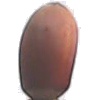
Label: hazelnut